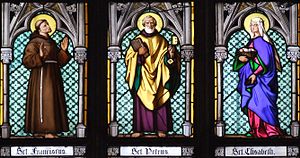
Katolicisme
Mosaik fra Vituskatedralen i Prag med afbildning af katolske helgener.
Ordet katolicisme bruges hovedsageligt om den romersk-katolske kirkes lære og virke samt om holdninger og livsformer hos den del af de kristne, der kalder sig katolikker.